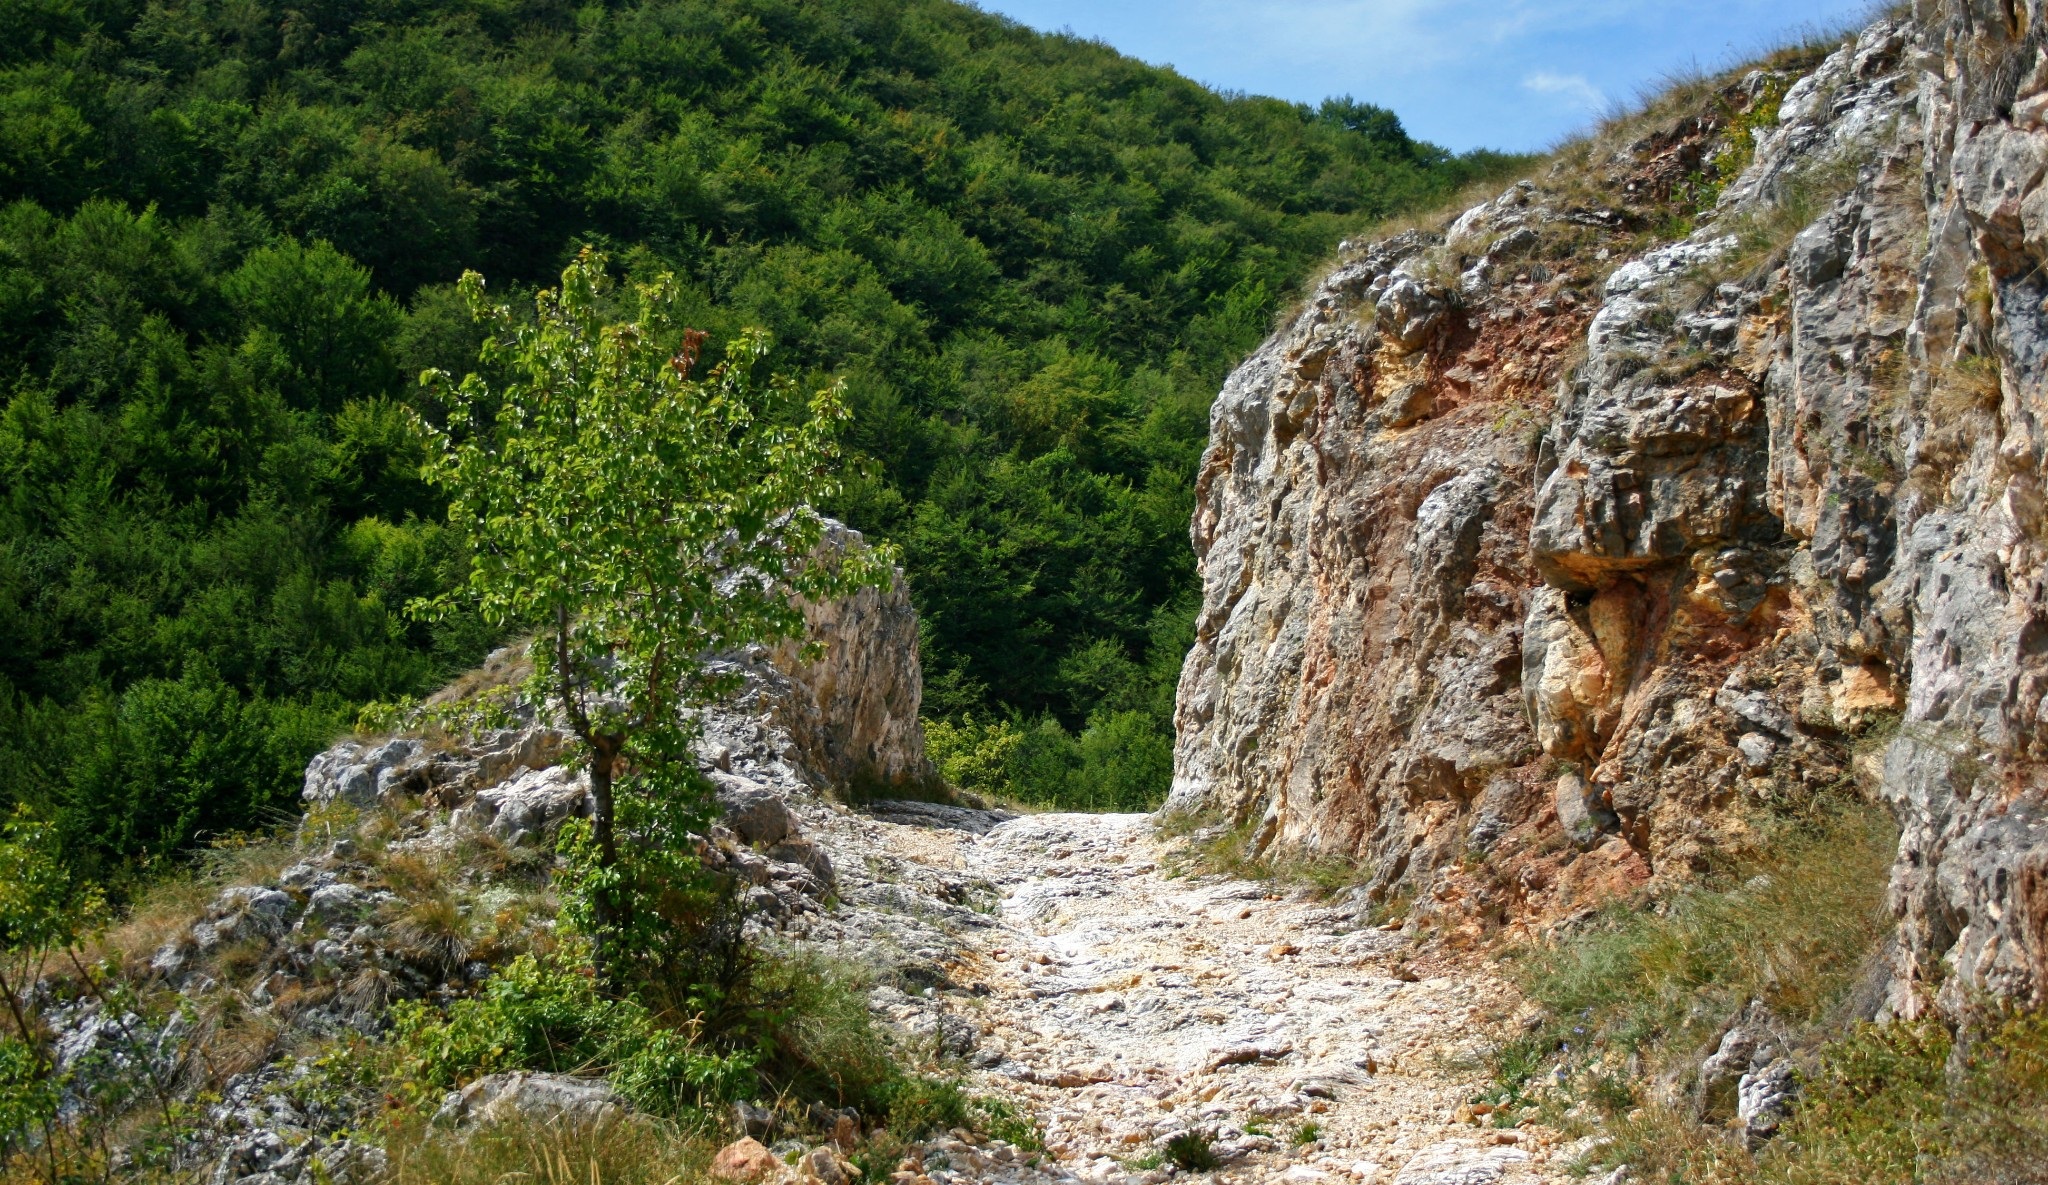
landscape, nature, path, rock, wilderness, walking, mountain, trail, adventure, view, old, valley, mountain range, stone, formation, cliff, terrain, door, ridge, geology, outcrop, ravine, plateau, wadi, bedrock, landform, mountain pass, geographical feature, mountainous landforms, geological phenomenon